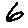
Label: 6